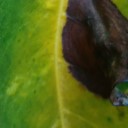
Label: Phoma